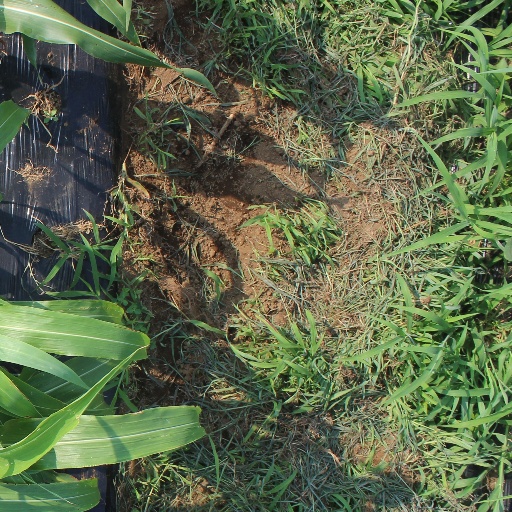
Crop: sorghum